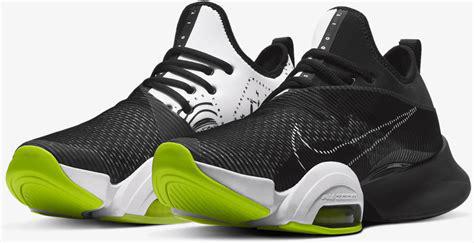
Brand: Nike
Model: Air Zoom Superrep